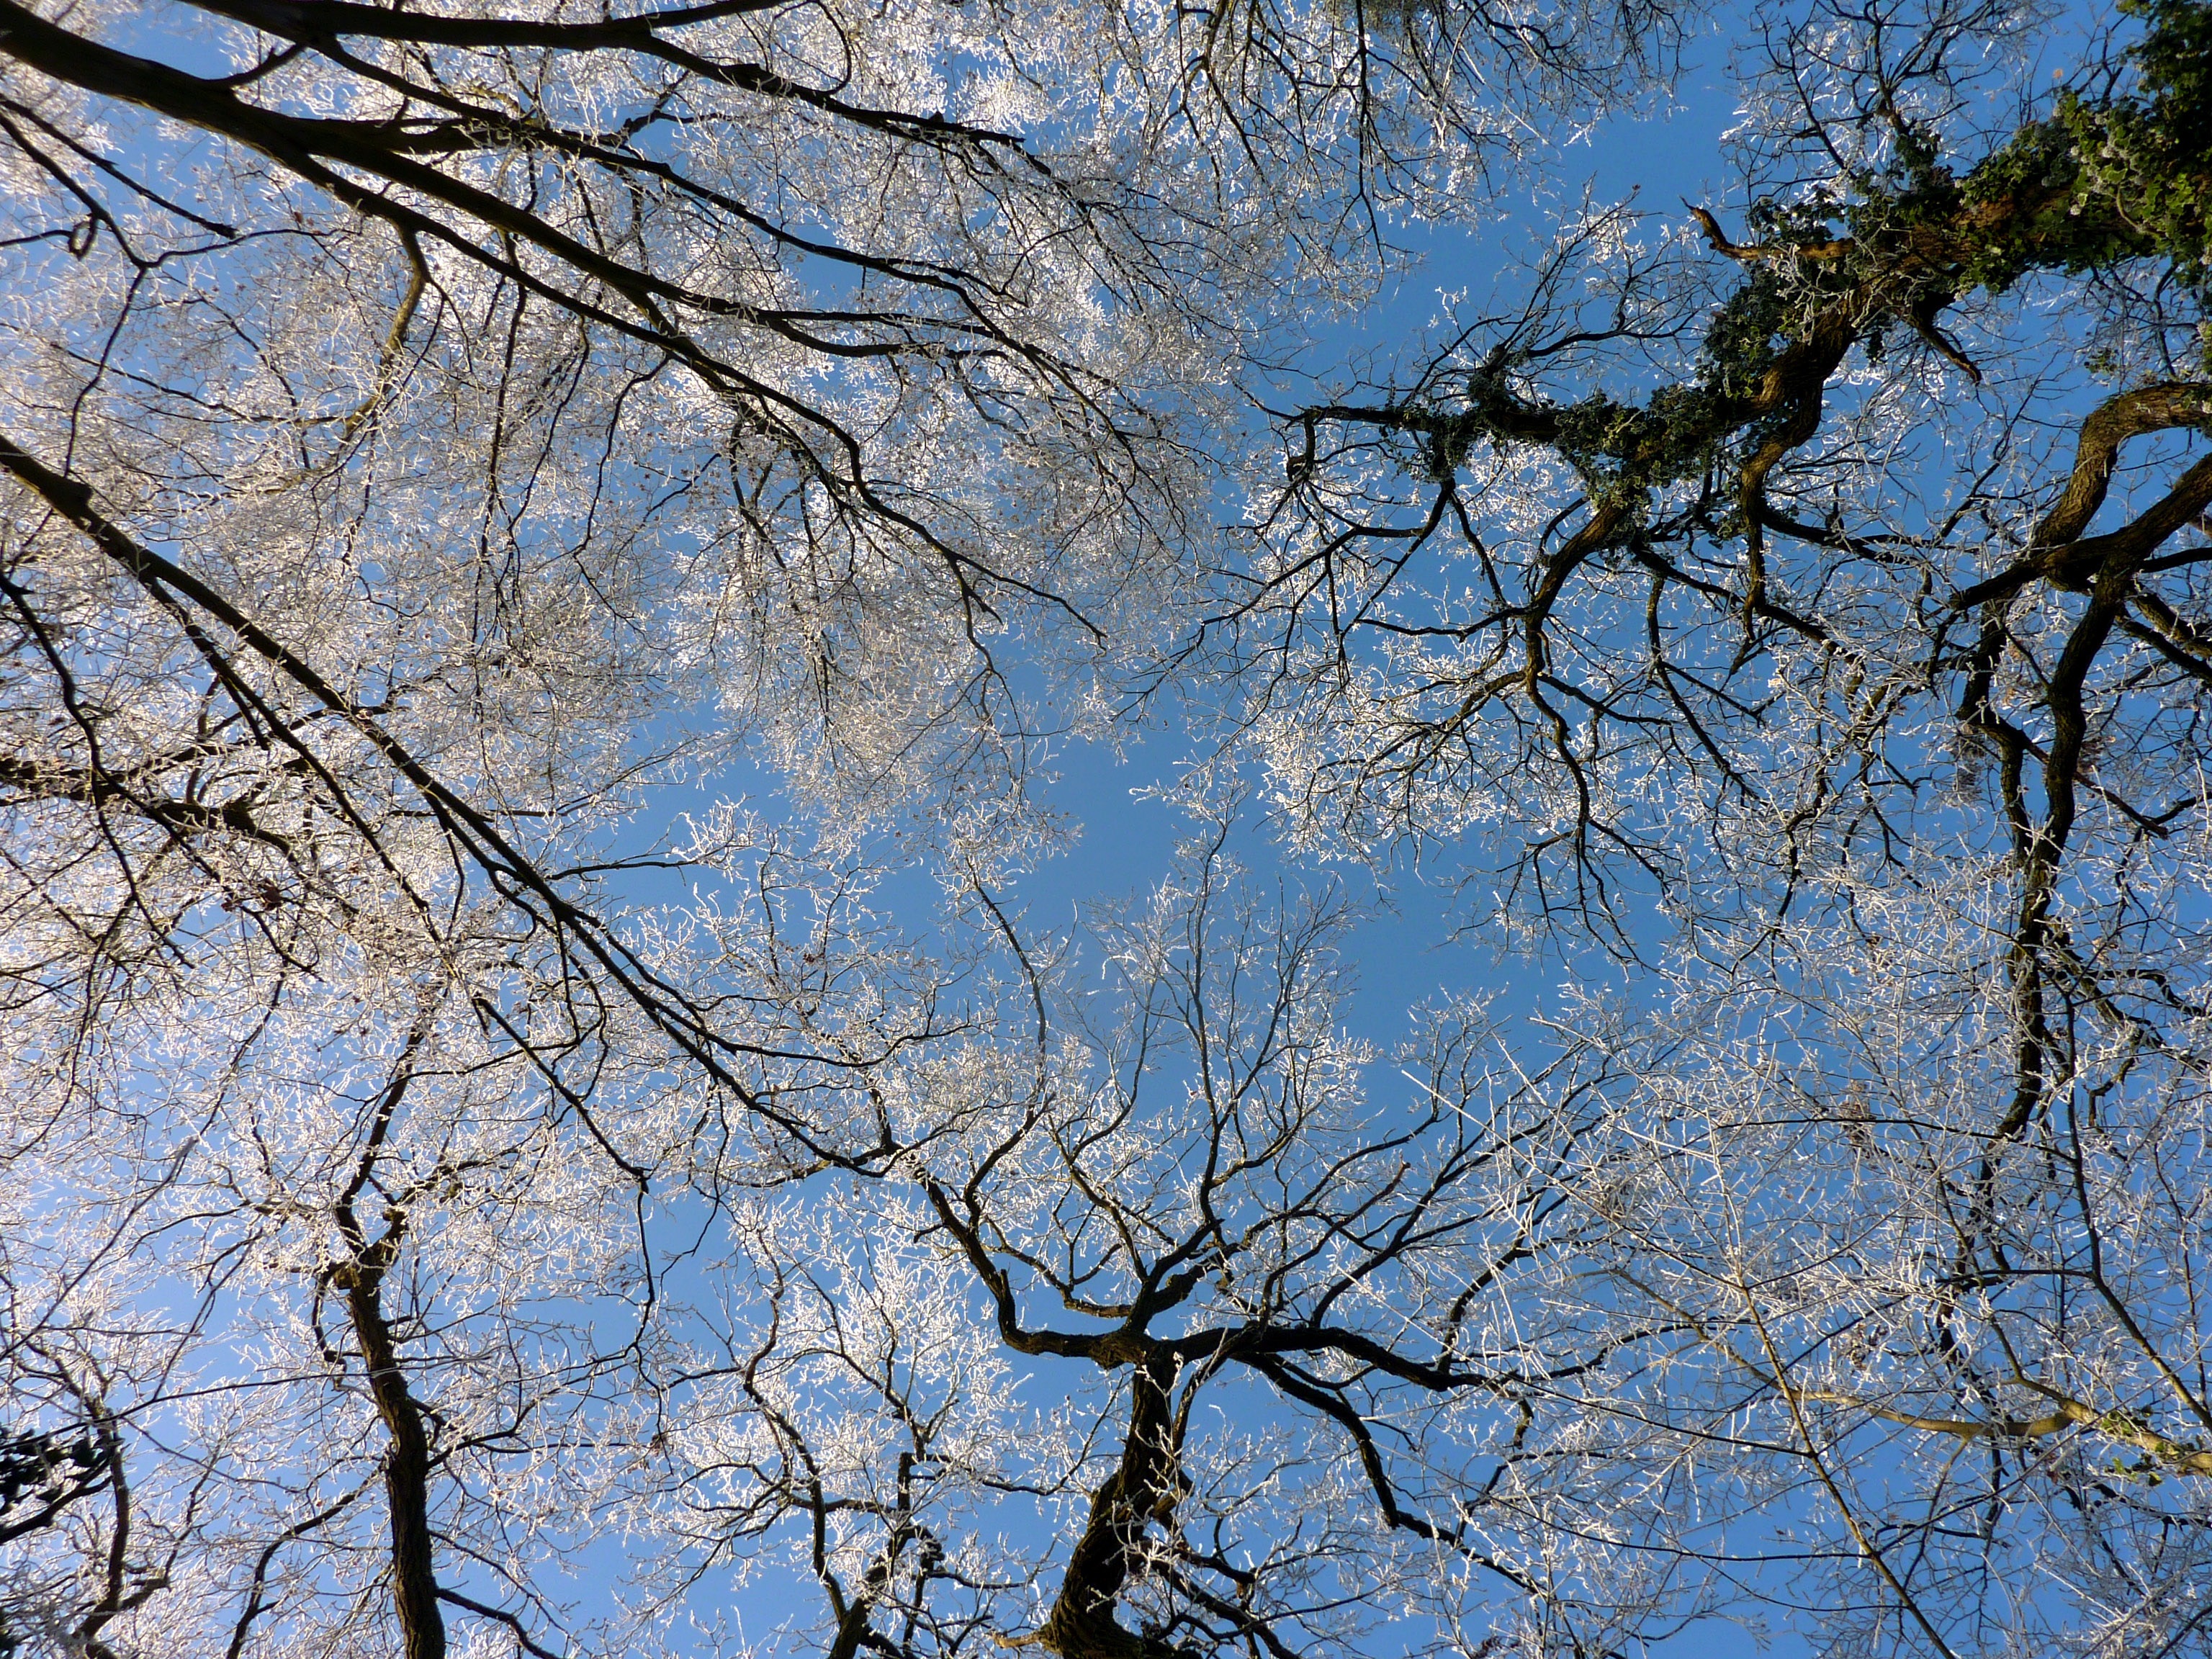
tree, nature, forest, branch, blossom, winter, plant, sky, sunlight, leaf, flower, frost, spring, autumn, blue, season, trees, gel, freezing, summits, woody plant